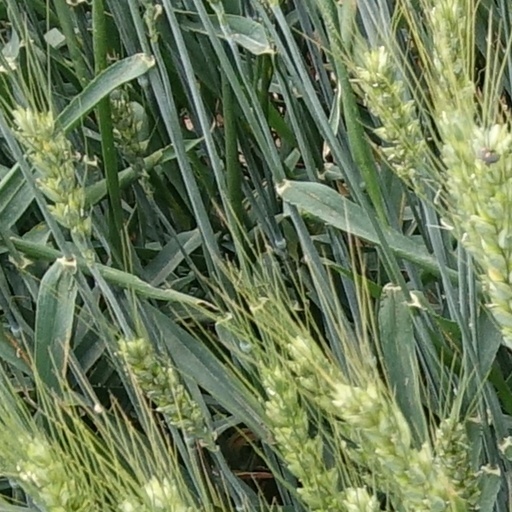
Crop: wheat